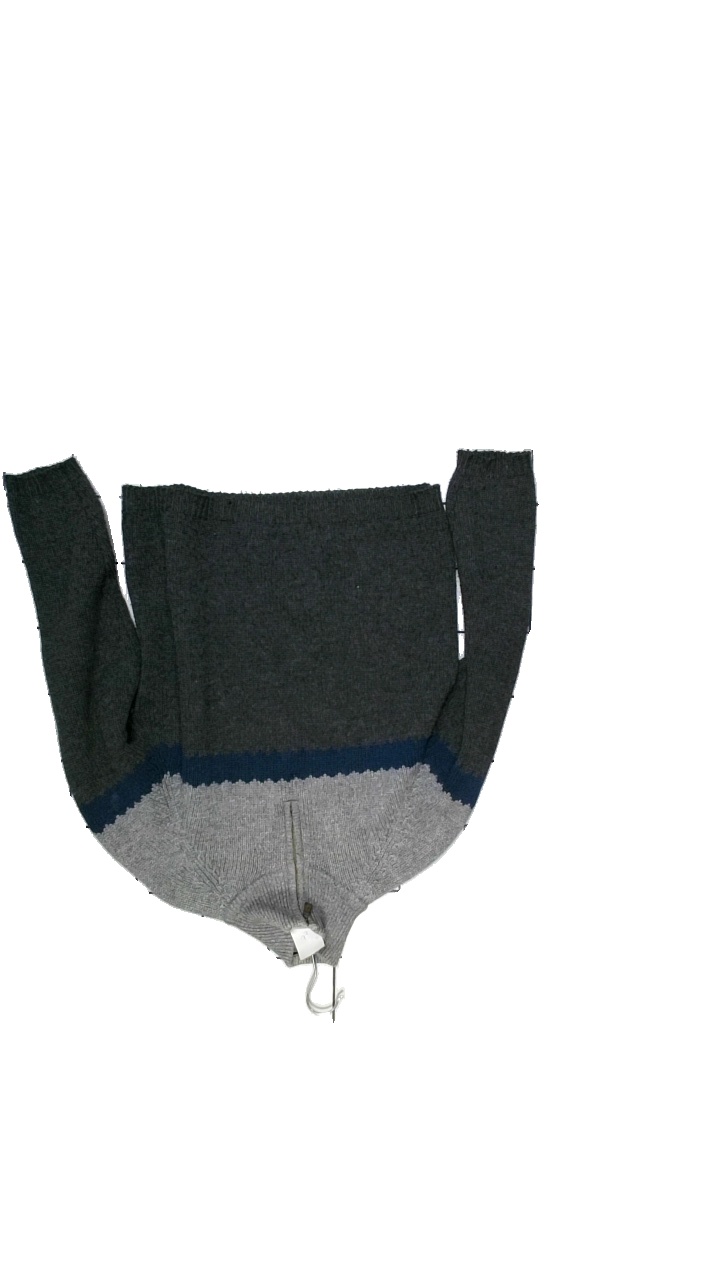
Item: Sweater (Men)
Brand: Peak Performance
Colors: Grey, Blue
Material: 80% Lamull, 20% Nylon
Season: Winter
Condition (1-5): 3
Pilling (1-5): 2
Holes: Minor
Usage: Reuse
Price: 100-150